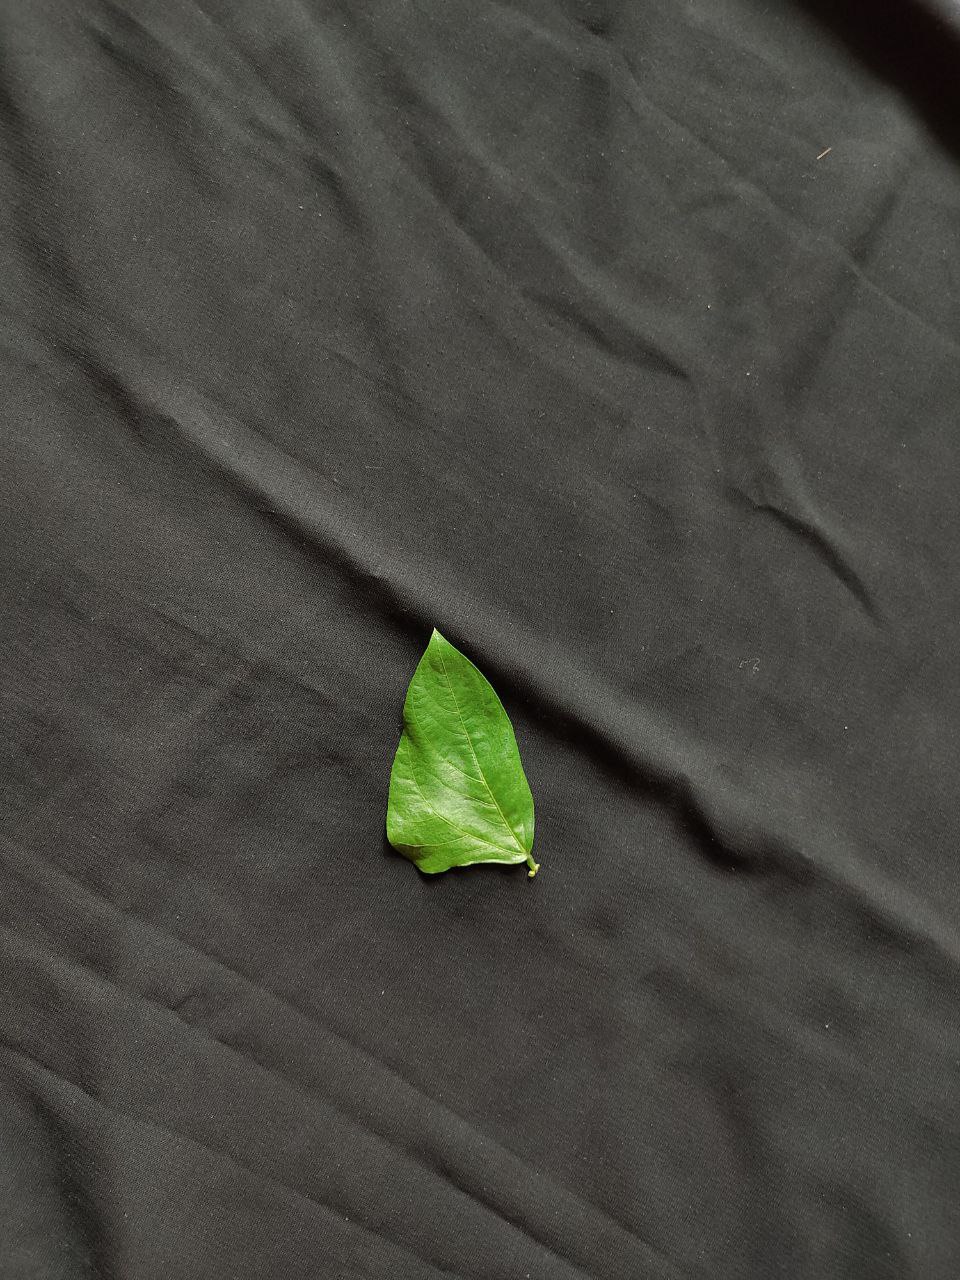
Crop: cowpea
Leaf condition: Fresh Leaf